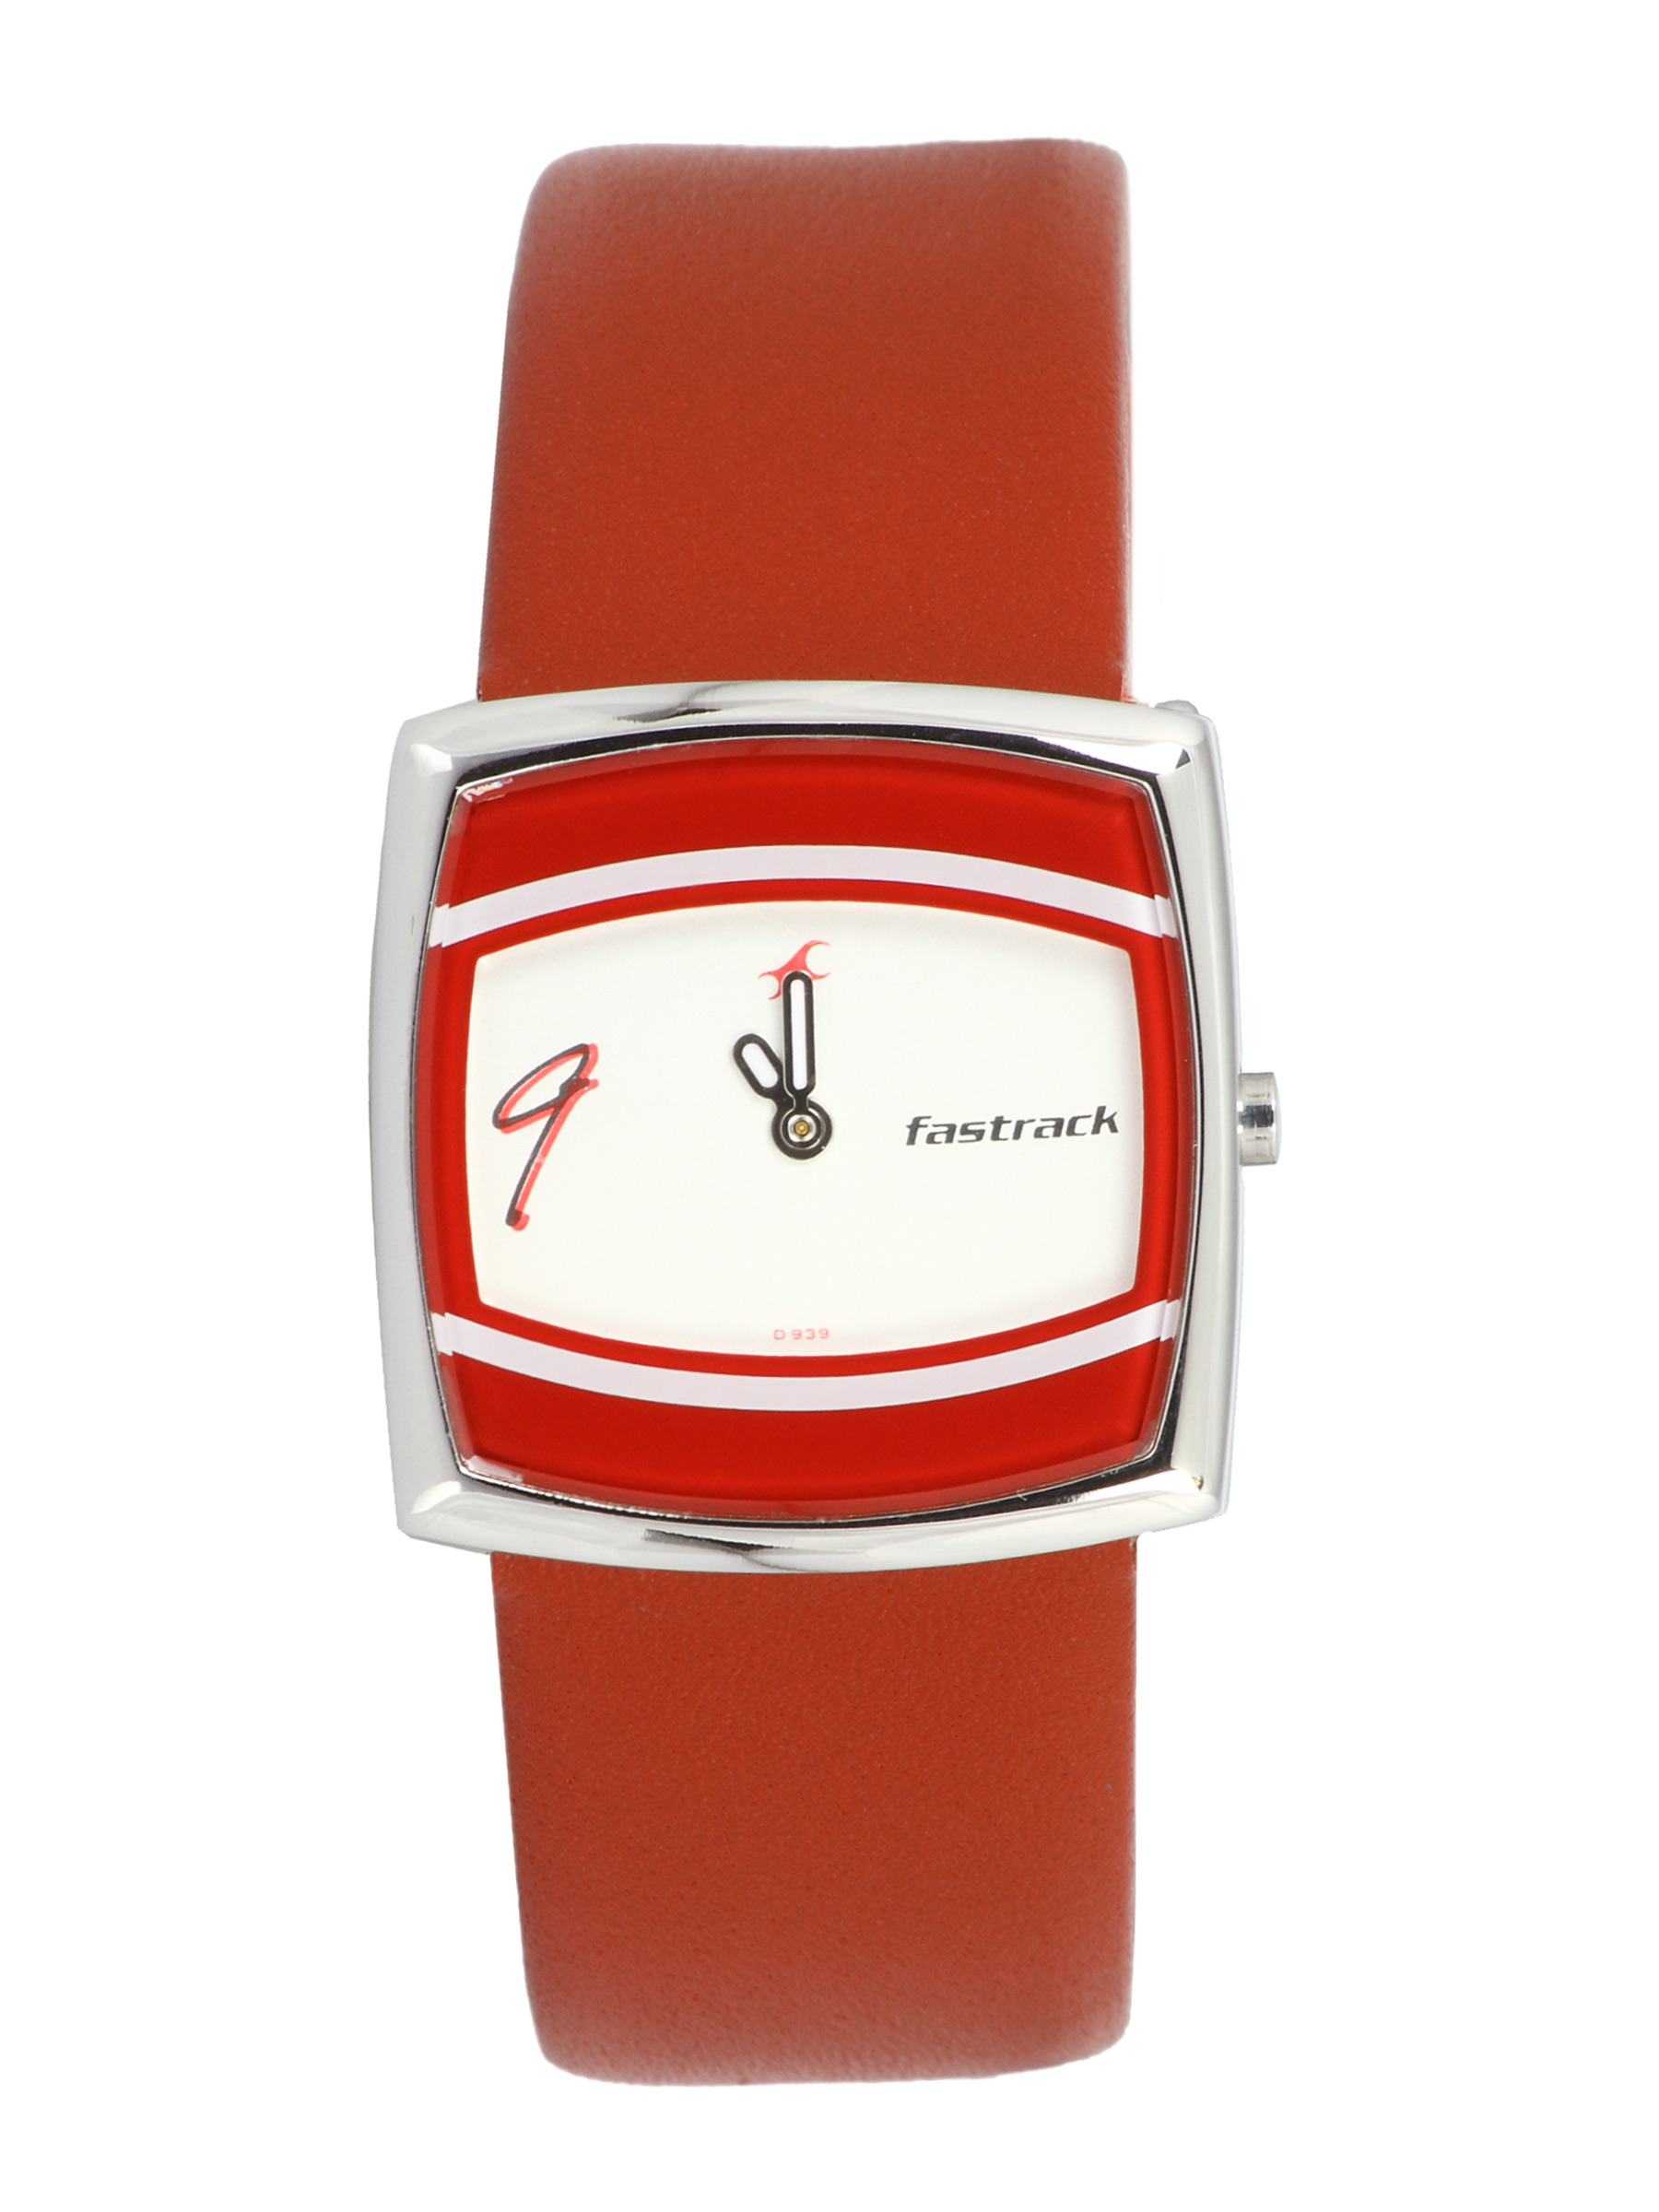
Fastrack Women Upgrades Analog White Red Watch
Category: Accessories / Watches / Watches
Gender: Women
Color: White
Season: Winter 2016
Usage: Casual